Commodore 64

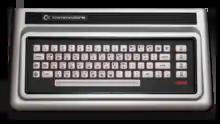
MAX Machine

In 1982, Commodore released the MAX Machine in Japan. It was called the Ultimax in the United States and VC-10 in Germany. The MAX was intended to be a game console with limited computing capability and was based on a cut-down version of the hardware family later used in the C64. The MAX was discontinued months after its introduction because of poor sales in Japan.